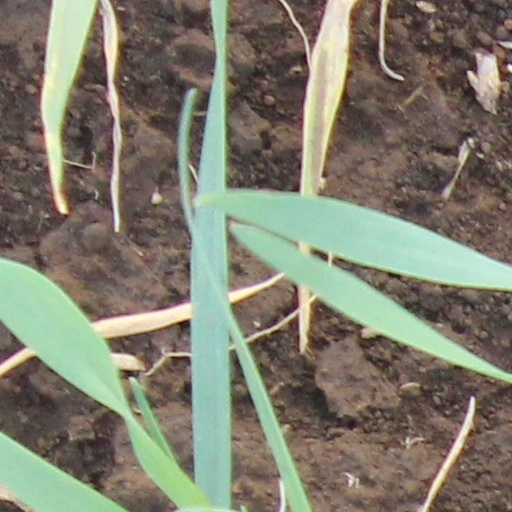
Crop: wheat